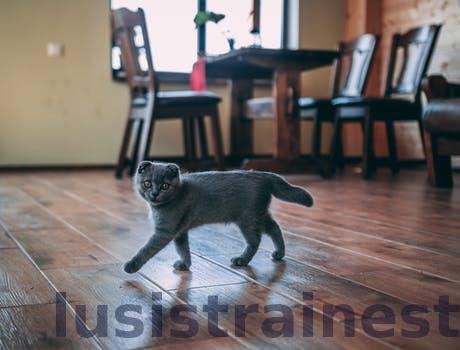
Label: Watermark